Carl Clapp

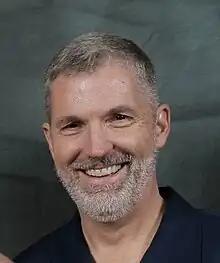

Carl Clapp (born November 2, 1958) is an American retired college sports administrator who was most recently the associate athletics director for administrative services at the University of Hawaii at Manoa. Prior to working at Hawaii, Clapp was the athletic director at Saint Mary's College of California. Before that, he was previously the athletic director at the University of Redlands and Avila University. He also served as the interim athletics director at Hawaii in 2008 following the termination of Herman Frazier. His first task as interim AD was to find a new football coach after June Jones left to accept the head coaching position at SMU and was part of the selection committee that hired Greg McMackin. Clapp also played a crucial role in securing a partnership between Hawaii and sports apparel brand Under Armour.